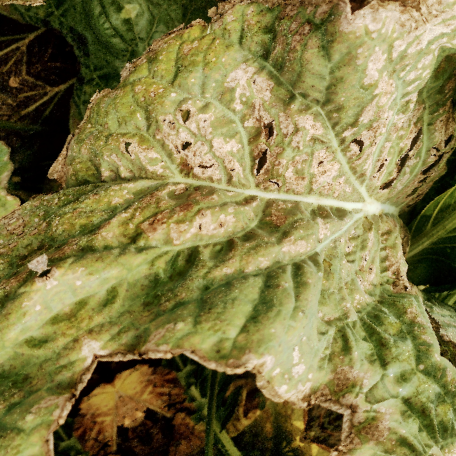
Label: Downy Mildew